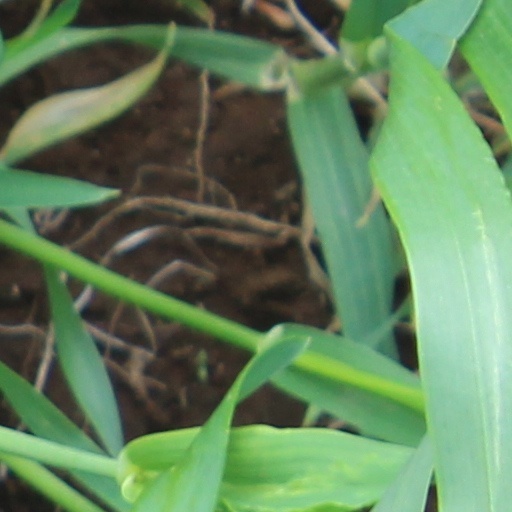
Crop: wheat